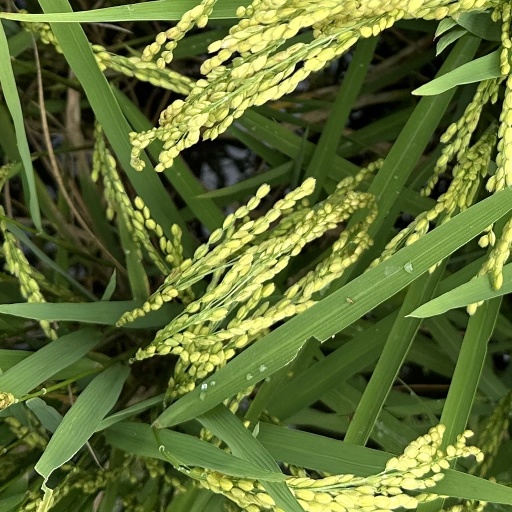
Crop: rice